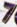
Number: 7